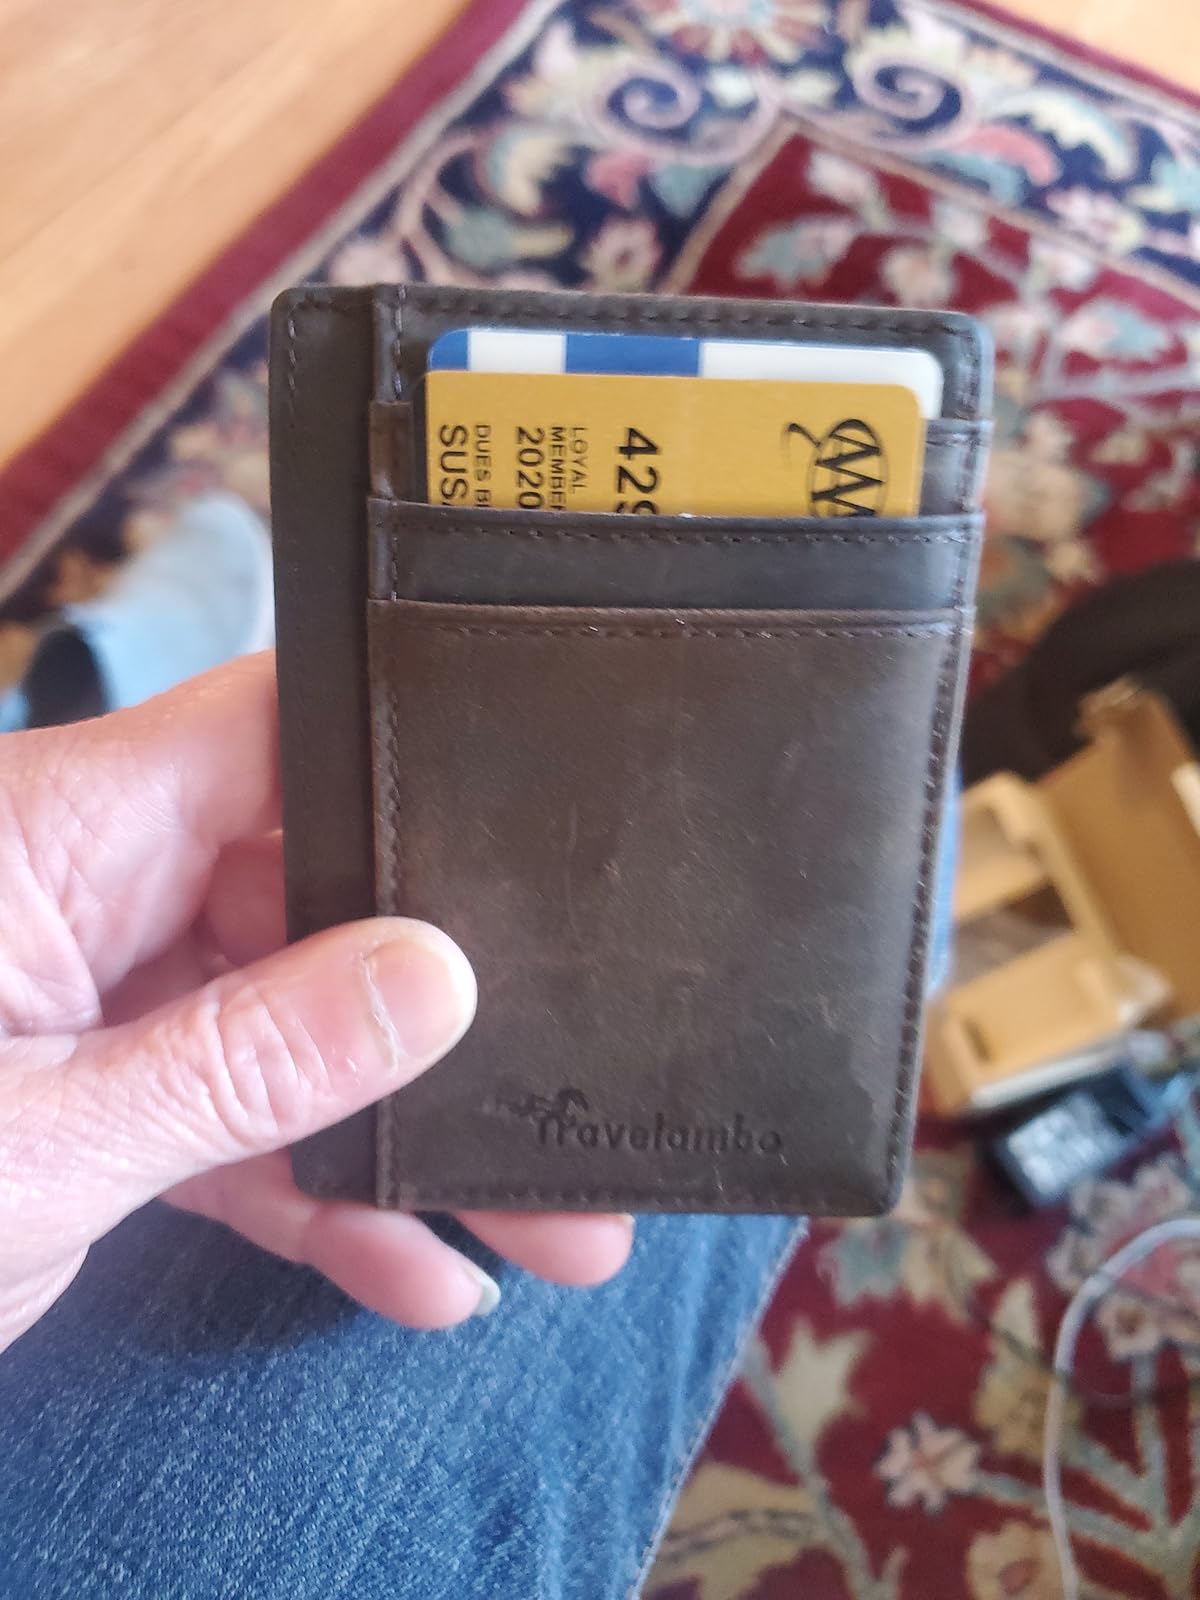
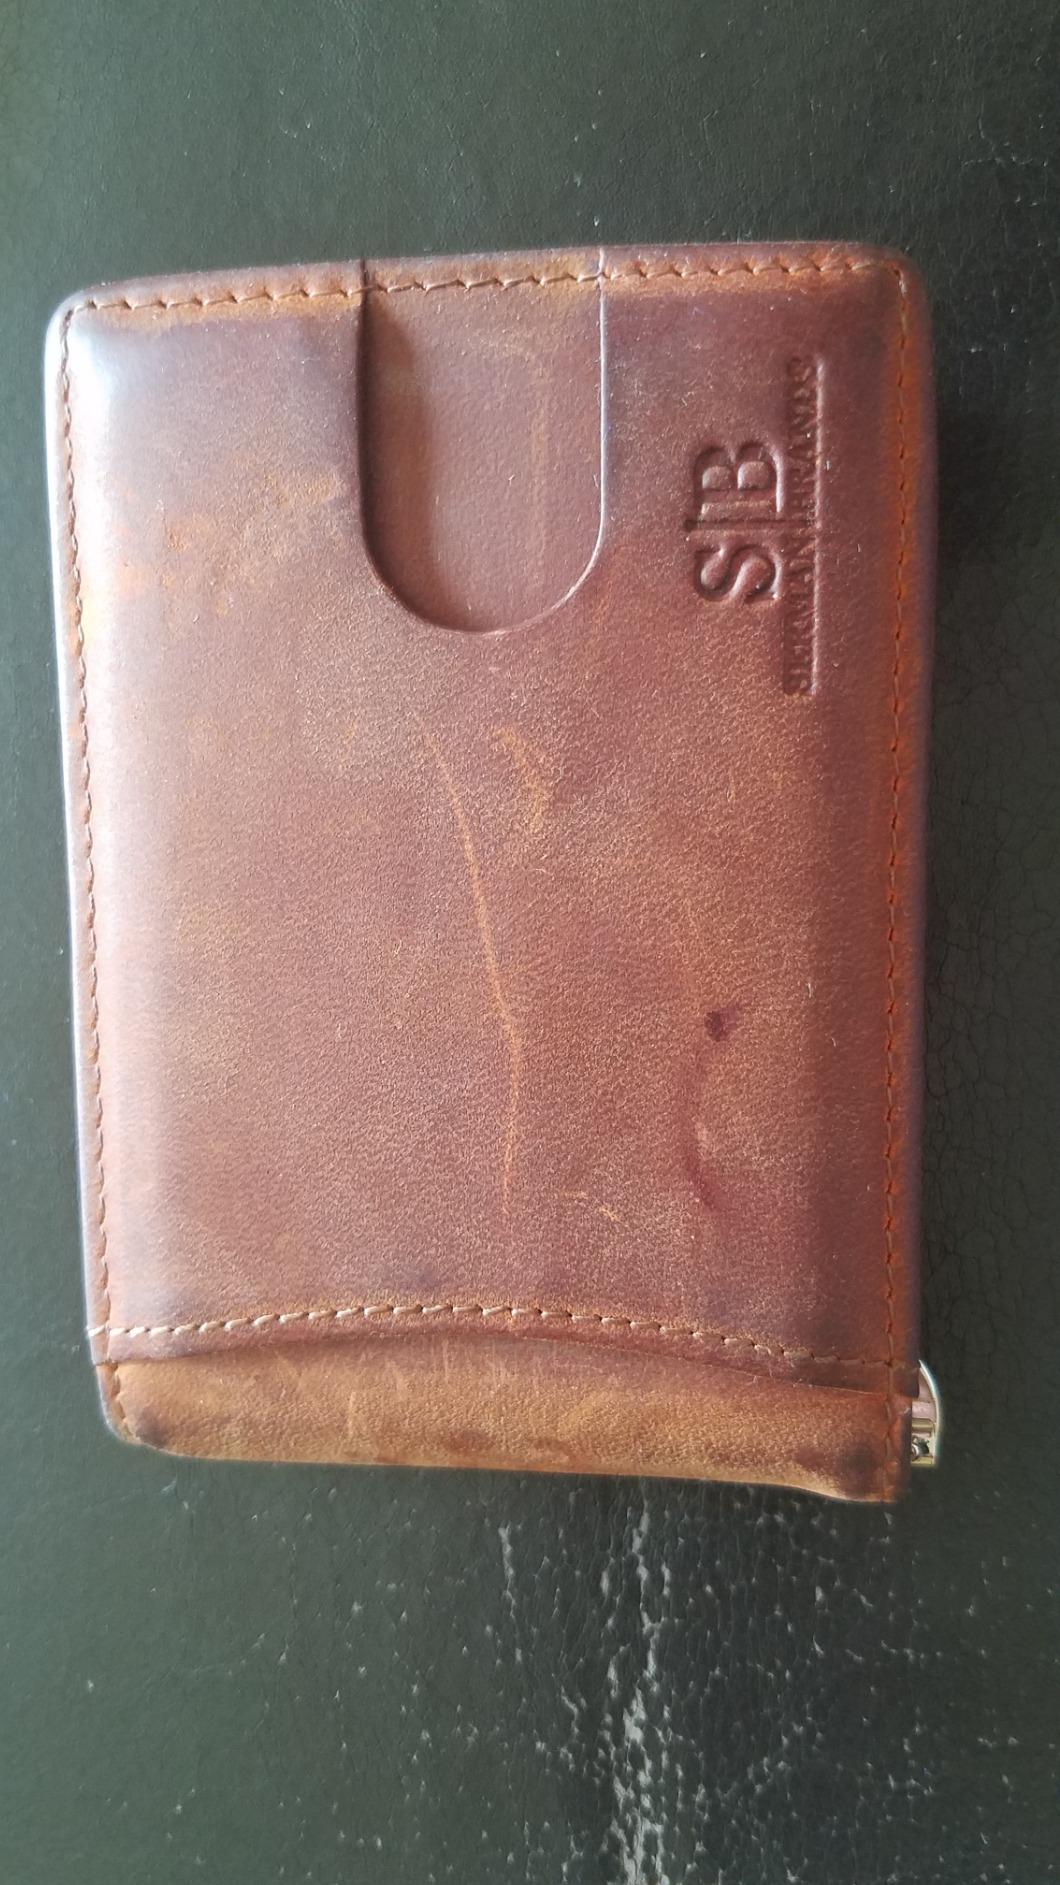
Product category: accessories_wallet
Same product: no